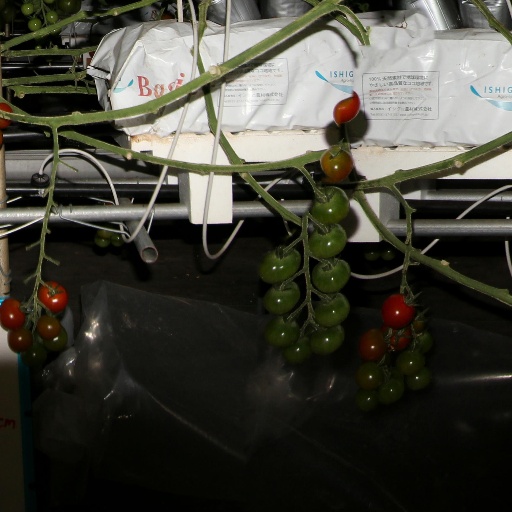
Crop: tomato